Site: brandenburg
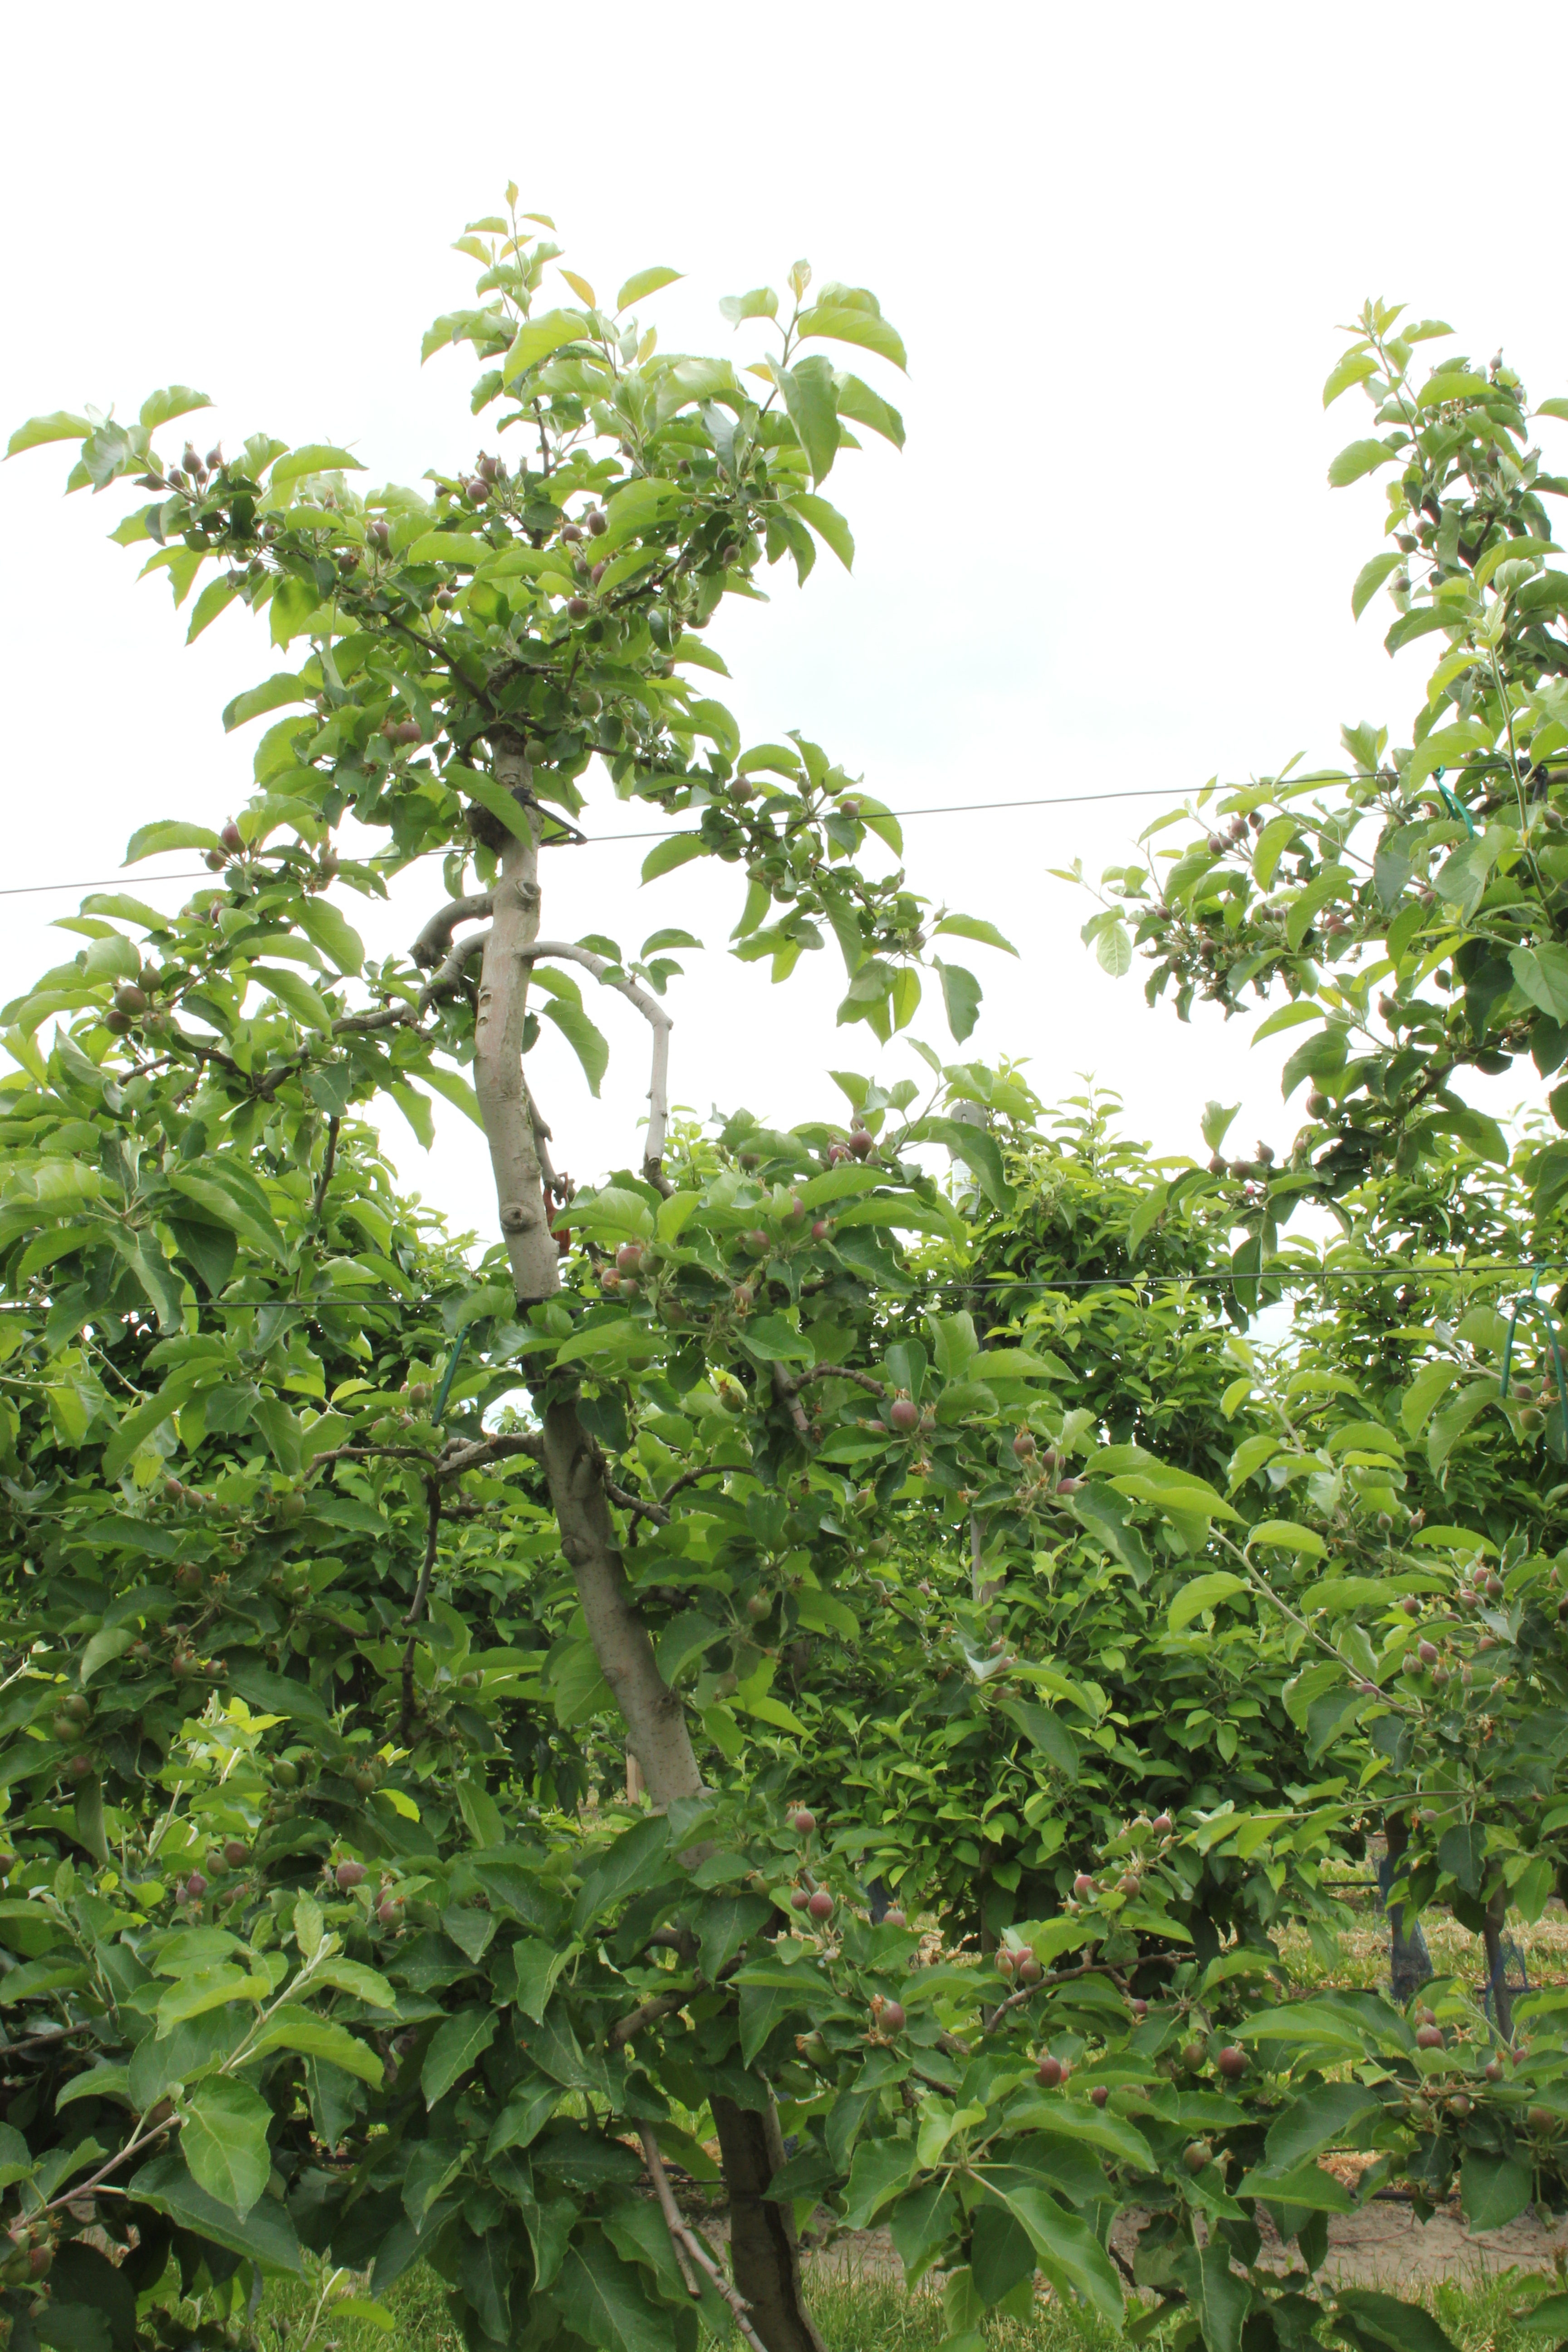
Growth stage (BBCH 72): Development of fruit